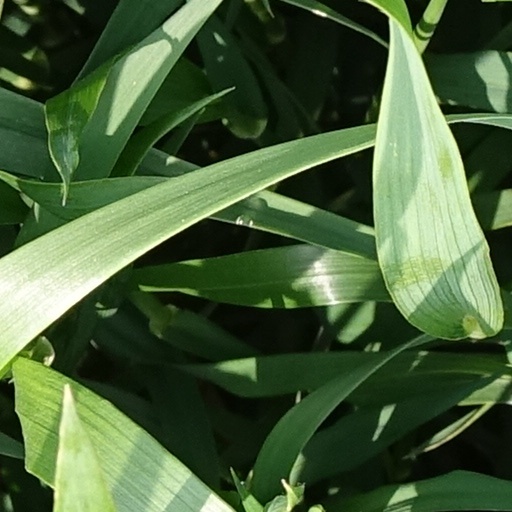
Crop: wheat